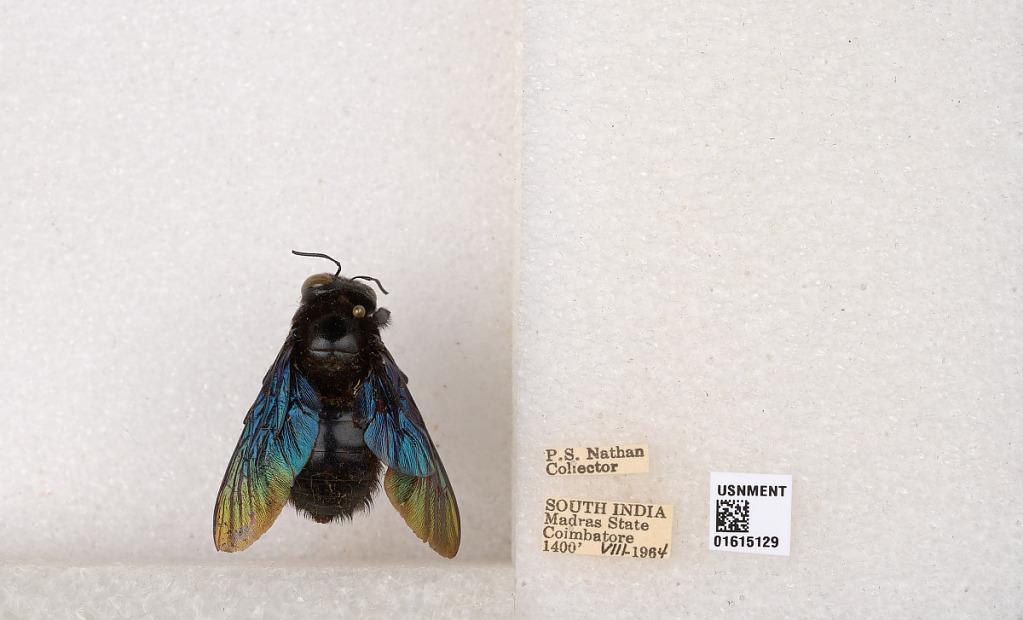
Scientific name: Xylocopa (Biluna) auripennis auripennis Lepeletier
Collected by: P. Nathan
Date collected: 1964-8-1
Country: India
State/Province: Tamil Nadu
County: Coimbatore
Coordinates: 10.9955, 76.9034